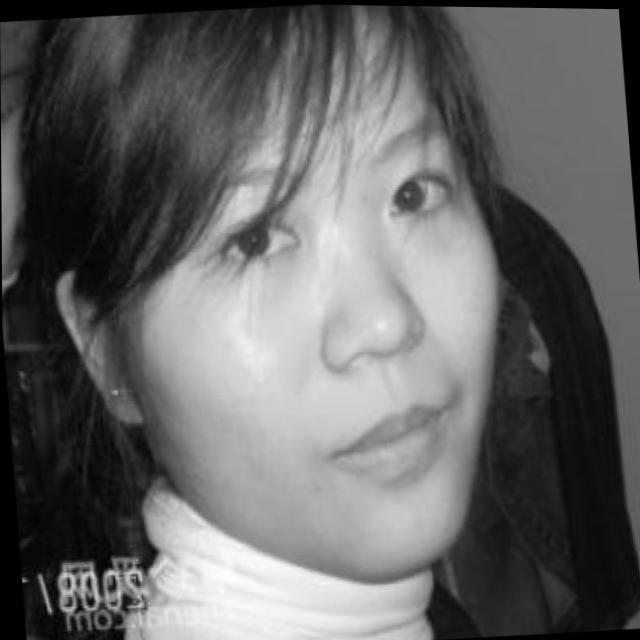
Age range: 21-44